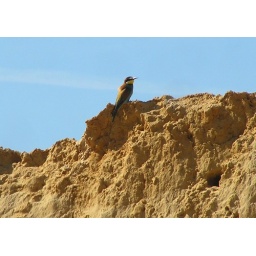
Nesting (or attempting to breed) in a large heap of building sand near Casa Rosa.